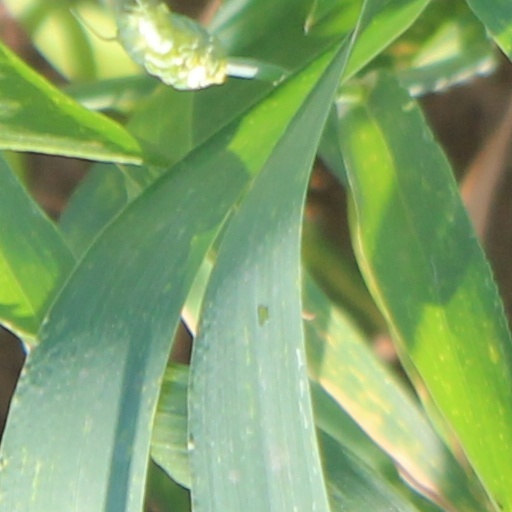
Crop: wheat